Nightcap (garment)

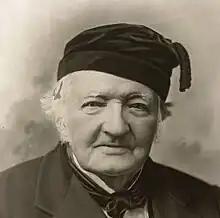
Portrait of Henry Shaw wearing a nightcap.

A nightcap is a cloth cap worn with other nightwear such as pajamas, a onesie, a nightshirt, or a nightgown; historically worn in the cold climates of Northern Europe. Nightcaps are somewhat similar to knit caps worn for warmth outdoors.